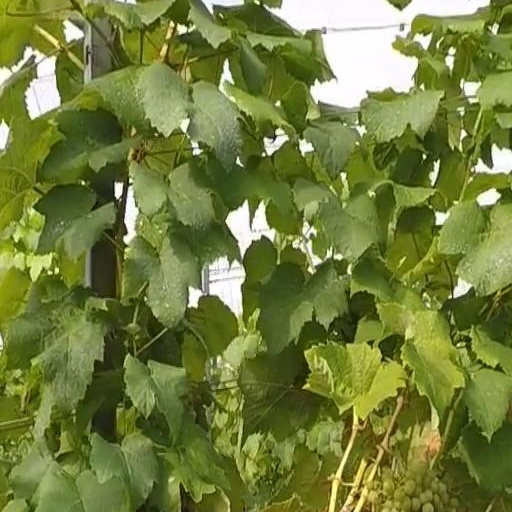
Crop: grape